Achille Daroux

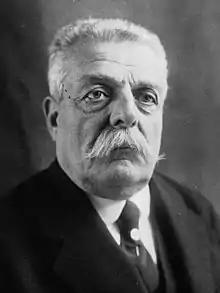
Achille Daroux in 1932

Daroux was born in Saint-Prouant in the Vendée département of France. Son of a teacher, he studied medicine at the University of Bordeaux. He qualified as a doctor and practised medicine in the Vendée.